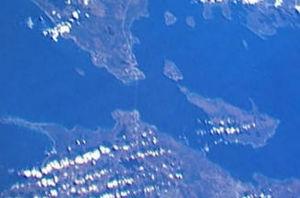
Bois Blanc est un canton situé sur l'île Bois Blanc dans le lac Huron, près du détroit de Mackinac, dans l'État américain du Michigan.
L'île Bois Blanc est dans le lac Huron, près du détroit de Mackinac, dans l'État américain de Michigan. L'île est située au sud-est de l'île Mackinac et presque directement au nord de la ville de Cheboygan. Elle est la plus grande île de l'archipel de Mackinac, avec une longueur de 19 kilomètres et d'une largeur maximale de 9,6 km.
Le détroit de Mackinac est un détroit reliant le lac Michigan au lac Huron, dans une direction ouest-est. Il est bordé au nord par la péninsule supérieure du Michigan et au sud par la péninsule inférieure du même état.